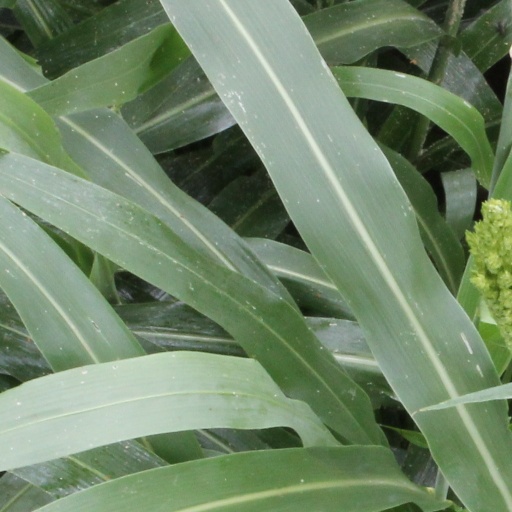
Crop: sorghum